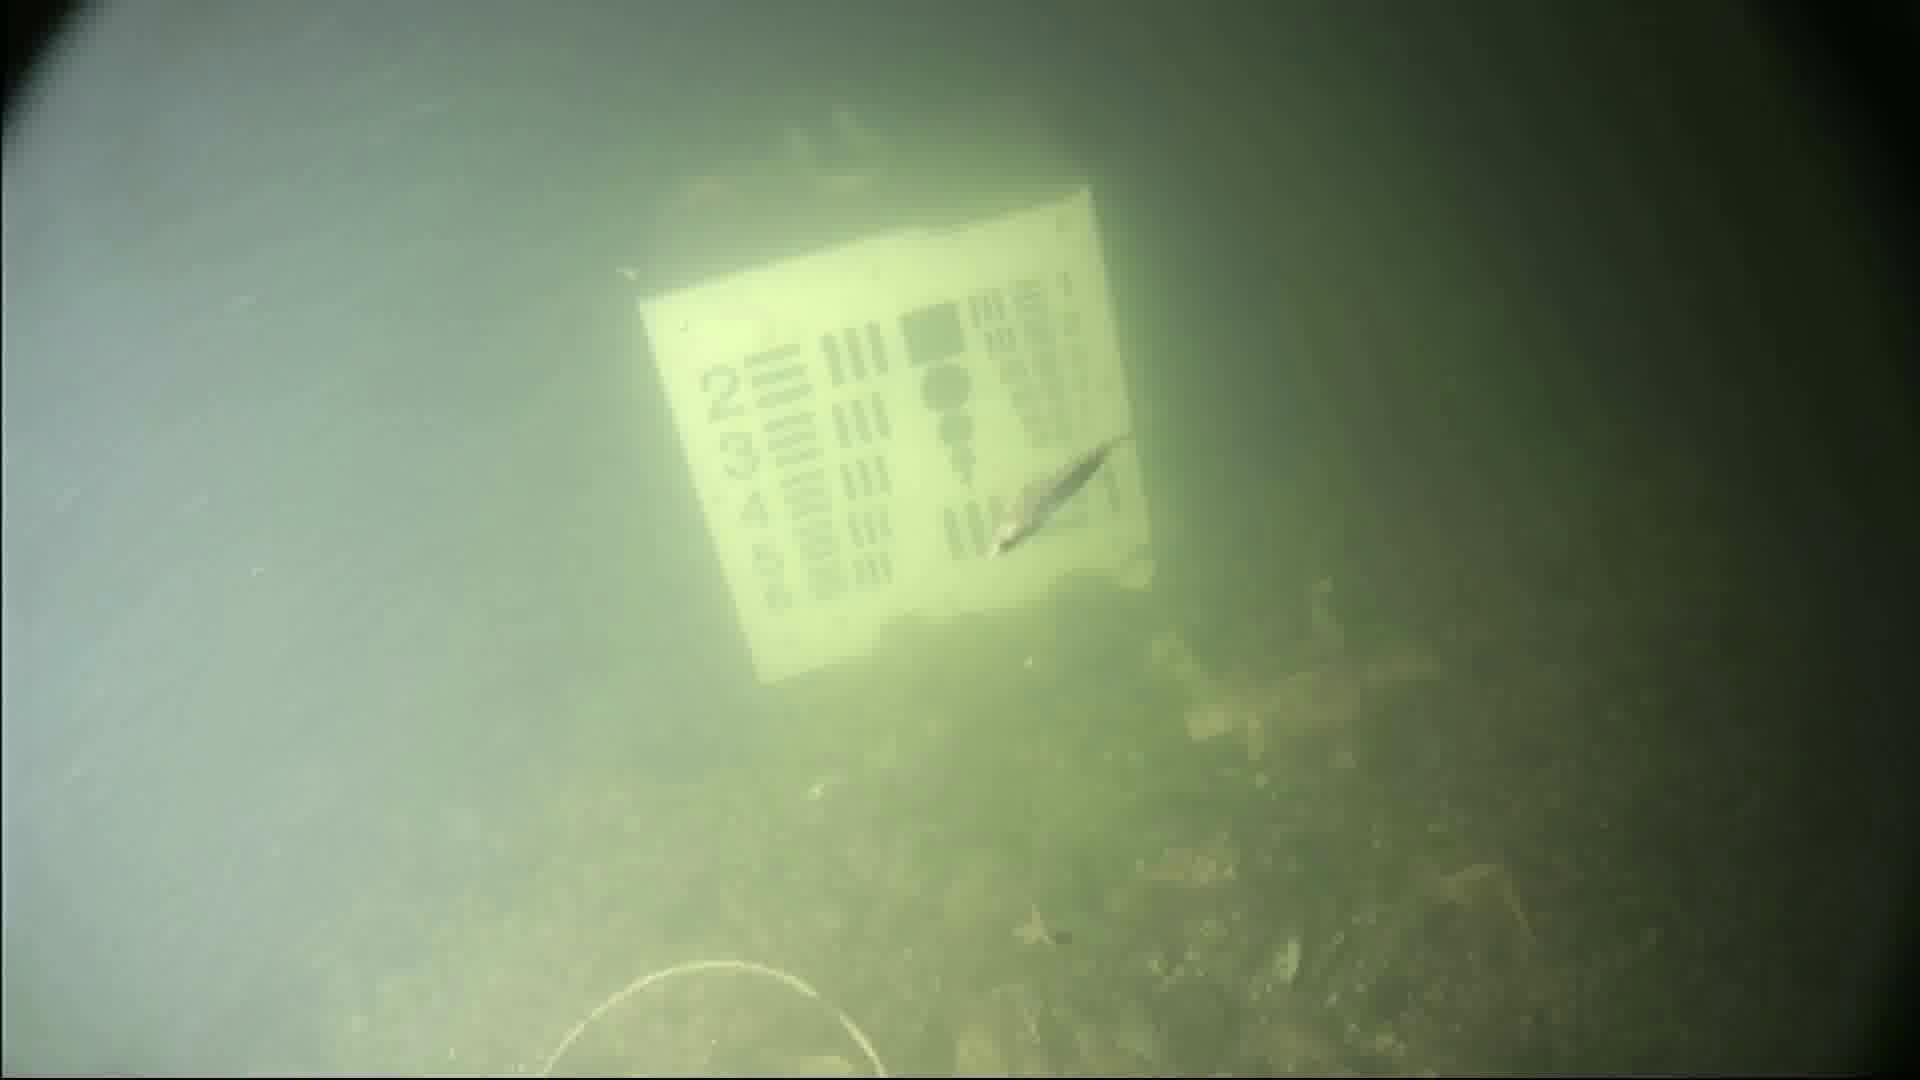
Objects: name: starfish
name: small_fish
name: crab